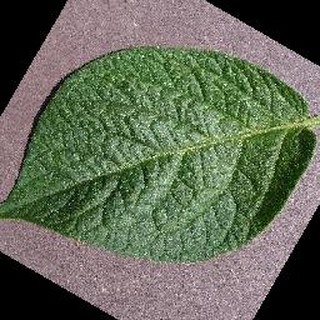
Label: healthy_potato